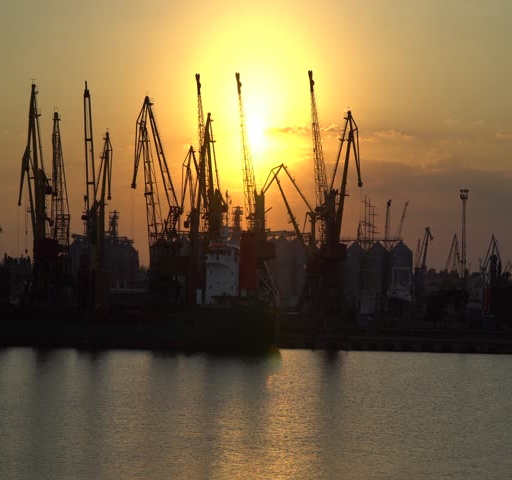
cranes at the sea port illuminated the evening sun